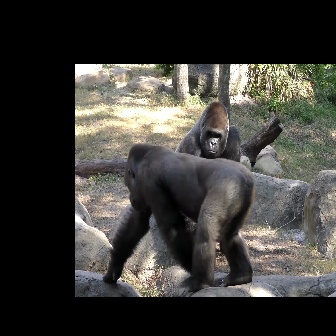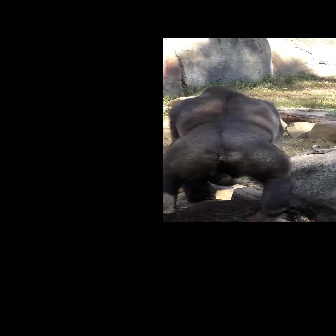
  Please identify the target specified by the bounding box [102,142,255,296] in the first image and locate it in the second image. Return the coordinates in [x_min,y_min,x_max,y_max] format.
Answer: [162,84,293,215]